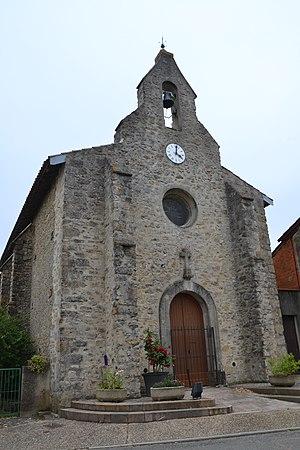
Eglise de Tourtrol (Ariège, France).
Tourtrol est une commune française, située dans le département de l'Ariège en région Occitanie.